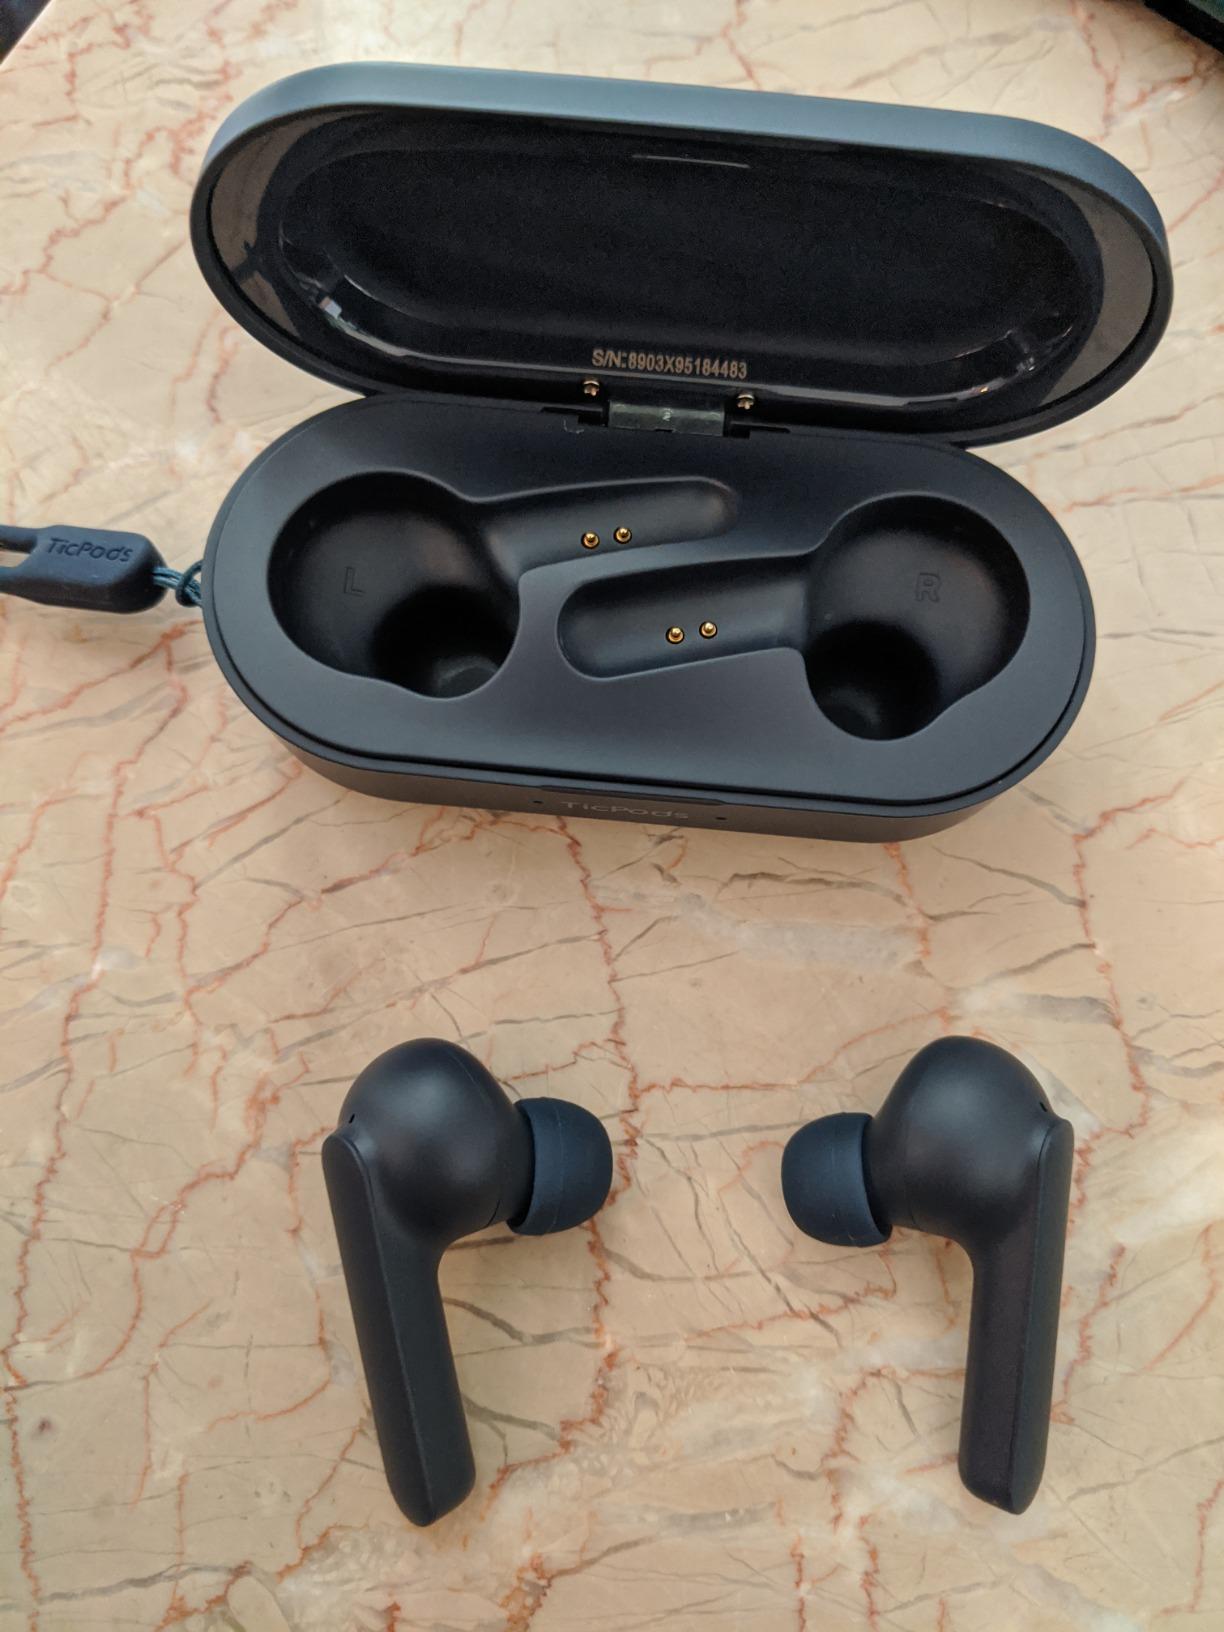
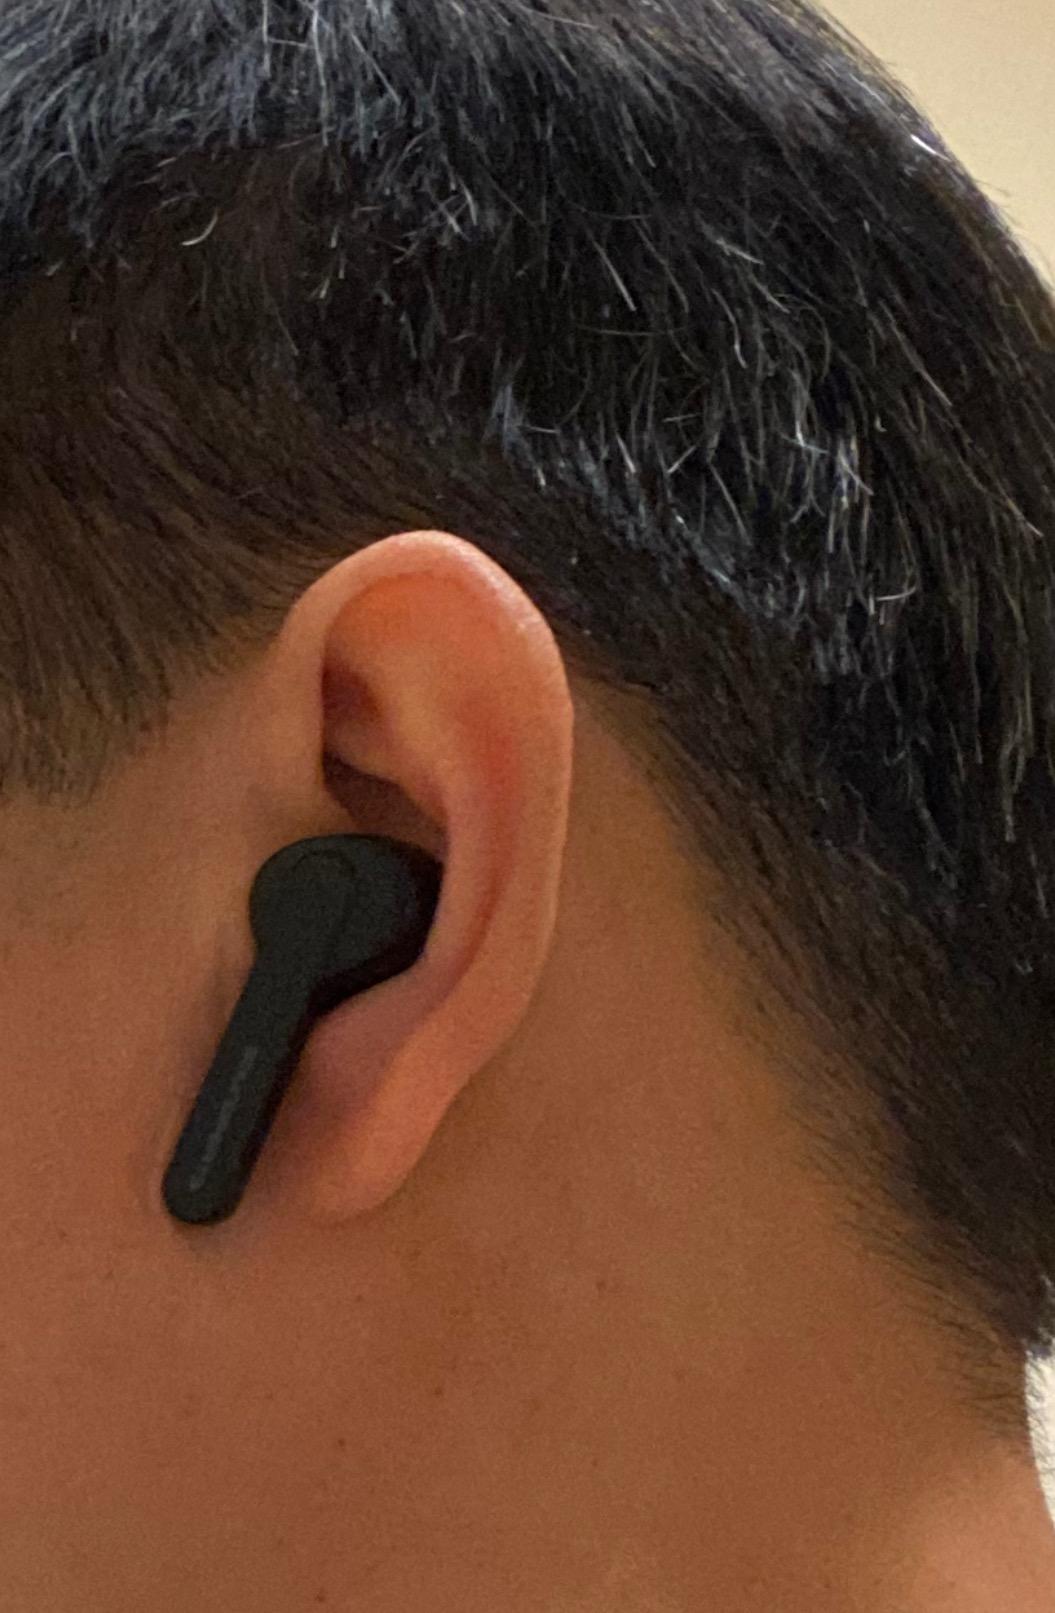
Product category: earbuds
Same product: no